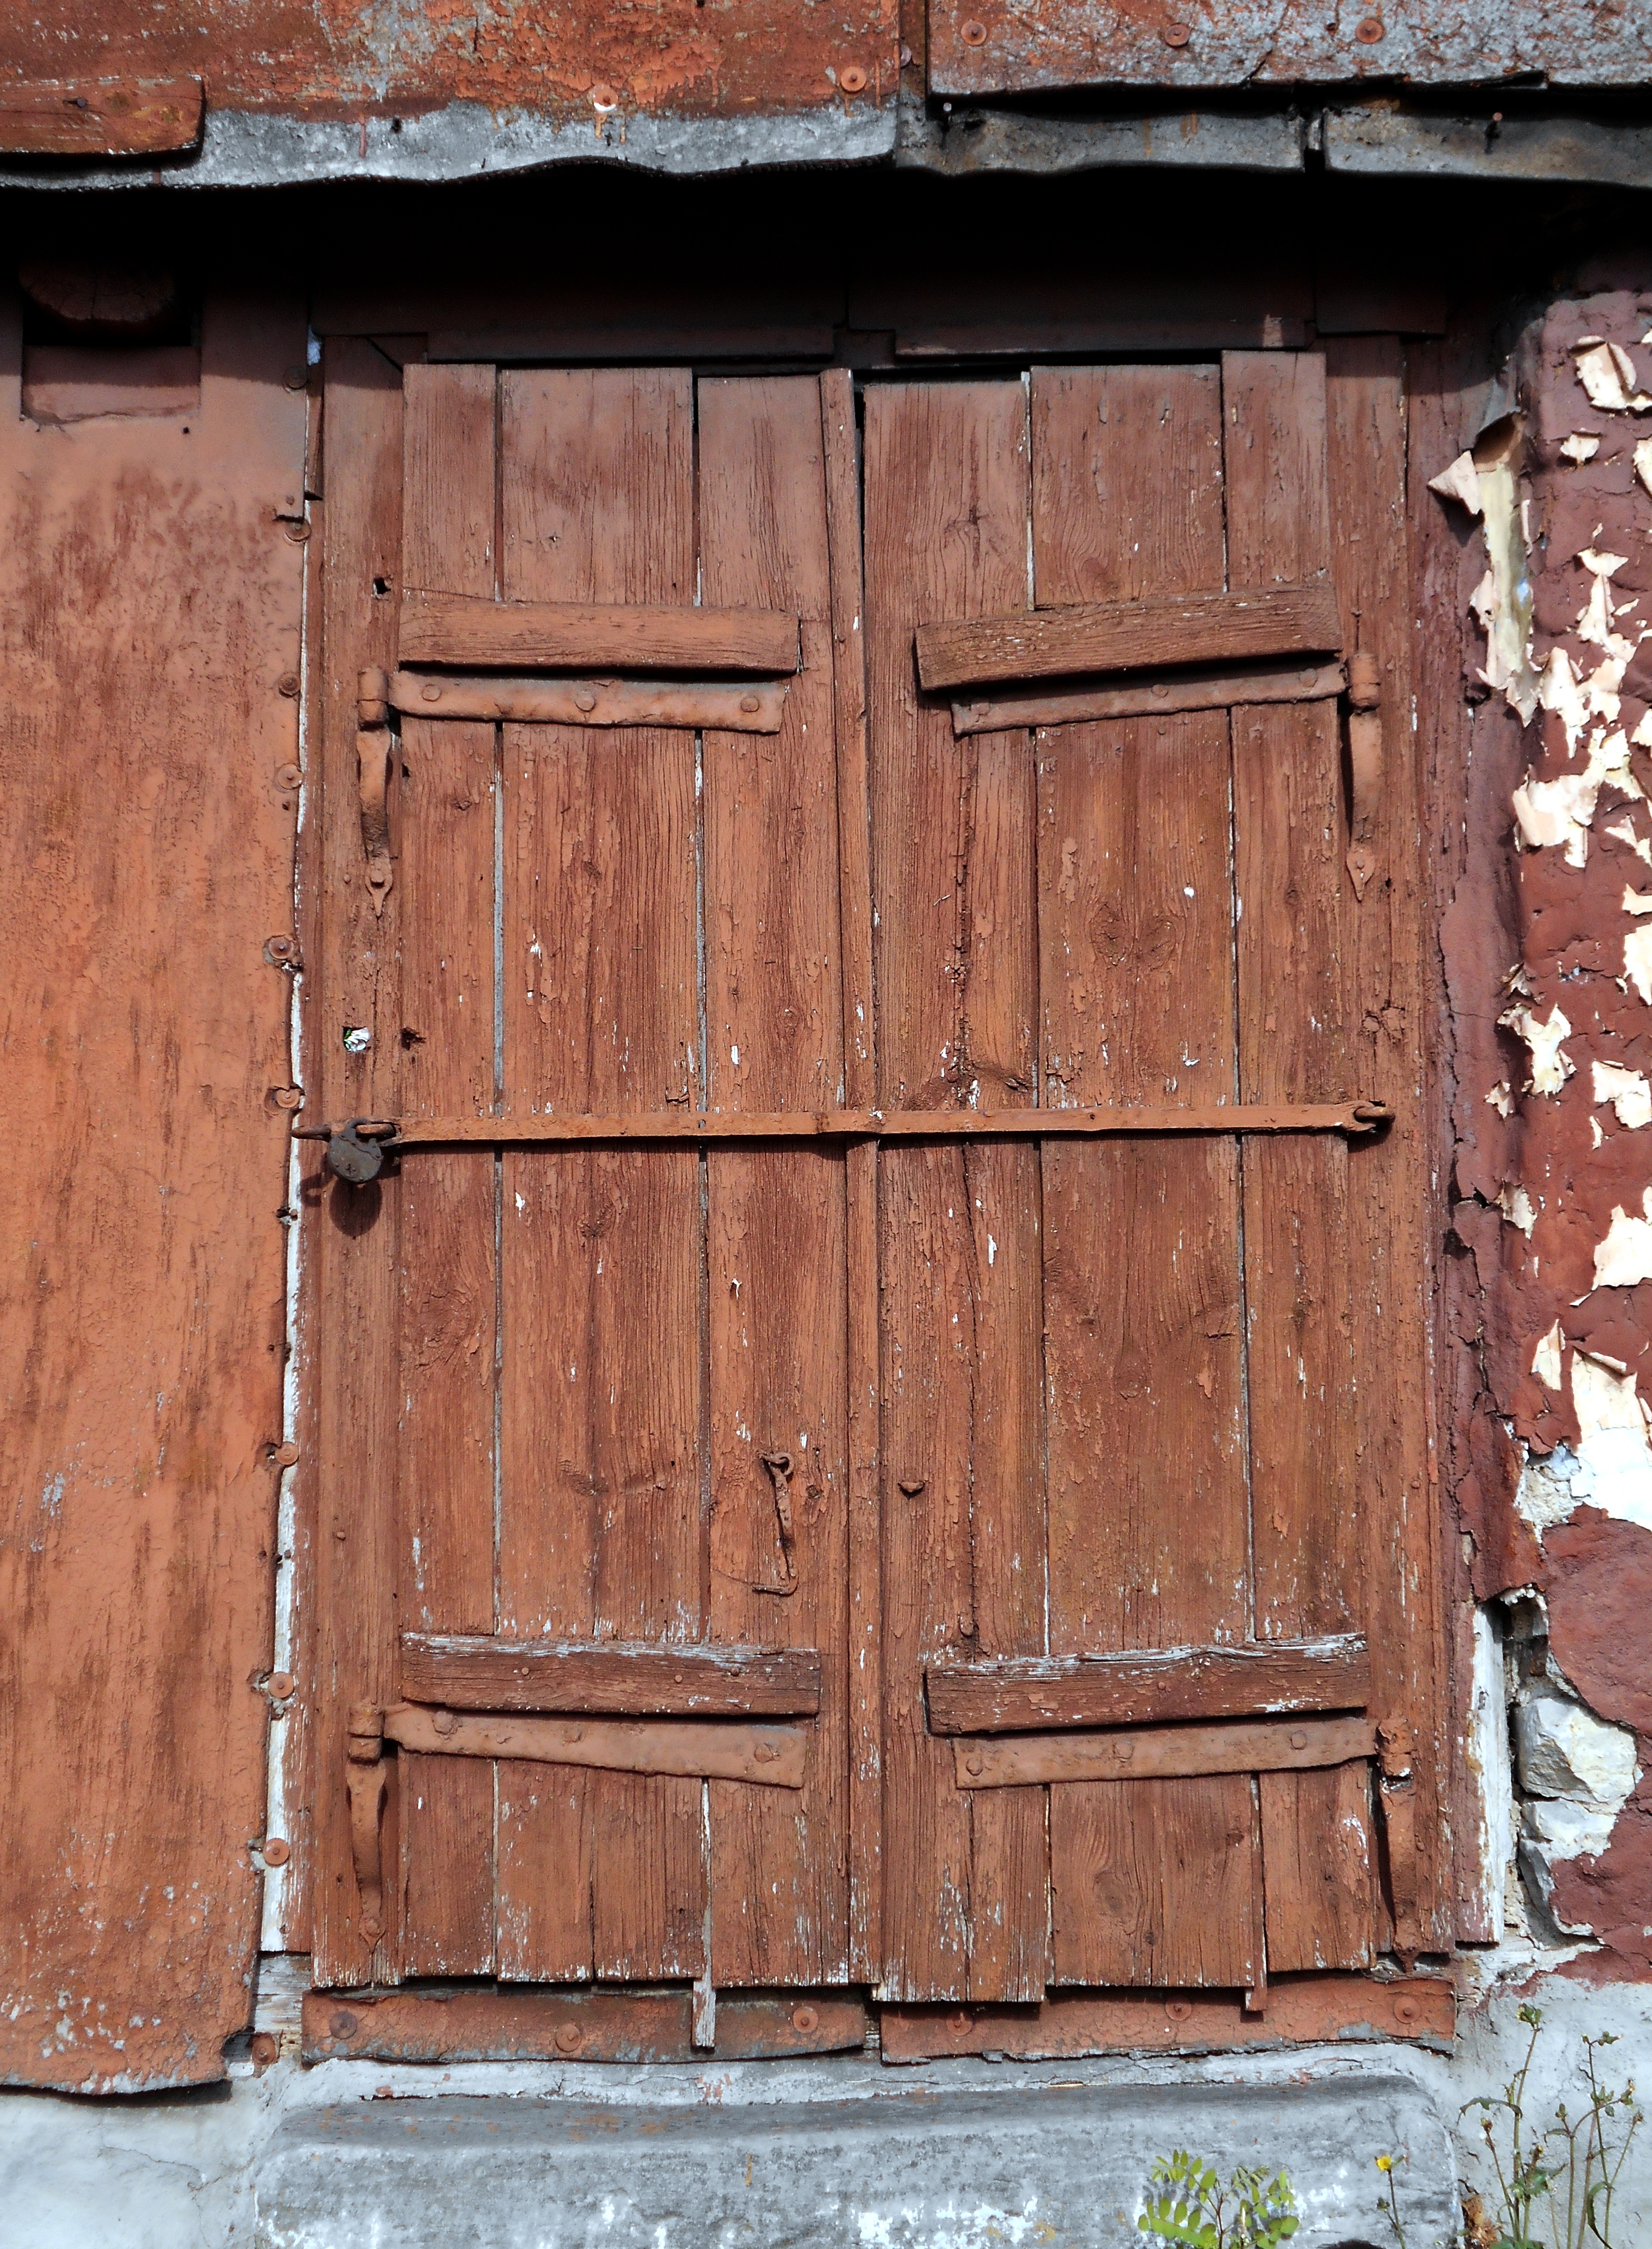
wood, window, wall, shed, entrance, facade, gate, brick, door, gates, gateway, wooden gate, old gate, the door, the output of the, garage door, wood stain